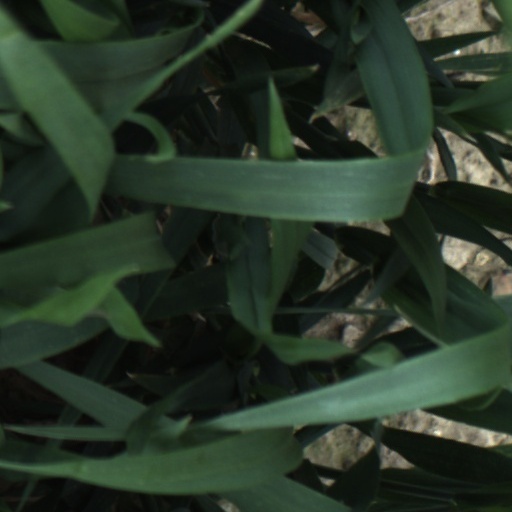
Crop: wheat